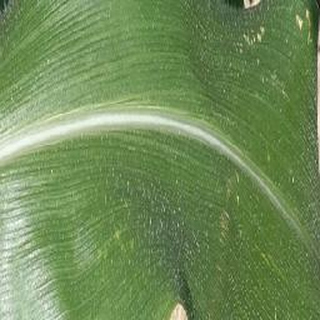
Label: healthy_corn